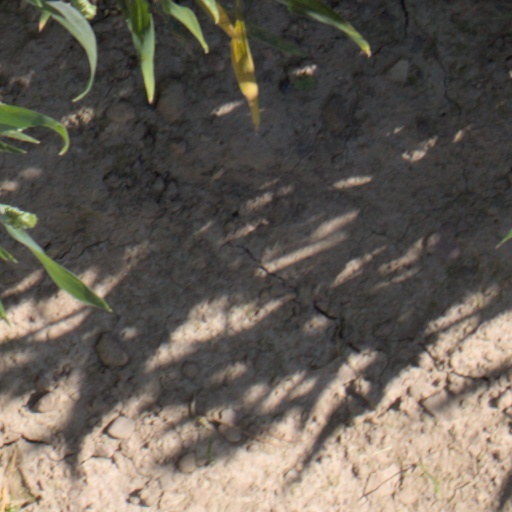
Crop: wheat